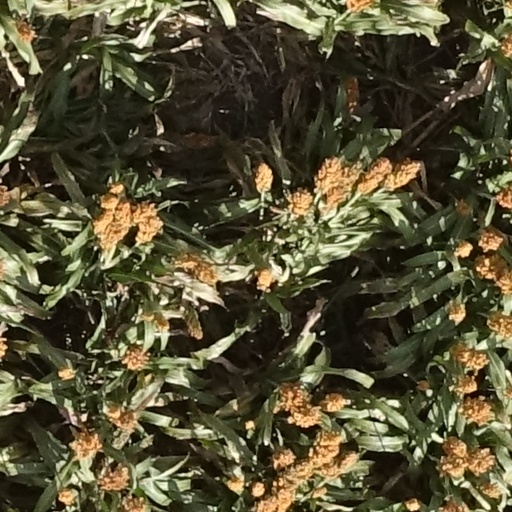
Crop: sorghum